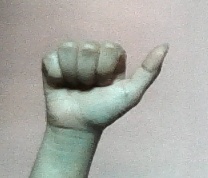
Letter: dhad